Maximilian Schönherr

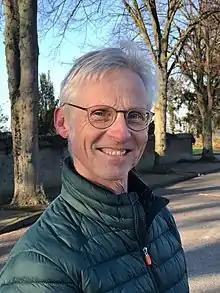
Schönherr in 2018

Schönherr was born on 27 December 1954 in Haßfurt, Bavaria, Germany.